Penn Museum

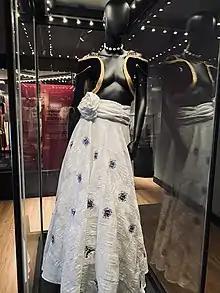
"Wearable Literature", designed by Breanna Moore and Emerson Ruffin, debuted in the Penn Museum on November 16, 2019.

Penn Museum's extensive collections fall into three main divisions: archaeology, the artifacts recovered from the past by excavation, ethnology, the objects and ideas collected from living peoples, and physical anthropology, the physical remains of humans and nonhuman primates. For curation and display, the items in the archaeology and ethnology collections are organized by geographic regions. As of 2023, there are eleven permanent galleries: Africa, Asia, Egypt, Sphinx, Middle East, Eastern Mediterranean, Etruscan, Greece, Rome, Native American Voices and Mexico and Central America. The collections are organized along similar lines, but with larger geographic groupings for some regions. Collection areas include Africa, America (North, Central and South), Asia, Egypt, Europe (Etruscan, Greece and Rome), Mediterranean, Near East and Oceania. Many items within these collections are not on display in the permanent galleries, but may be used for research and temporary exhibits. None of the items in the physical anthropology collections are on display, but they are used for research.